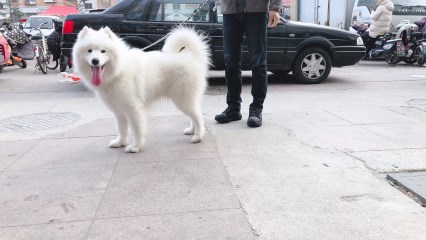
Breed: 2192-n000088-Samoyed